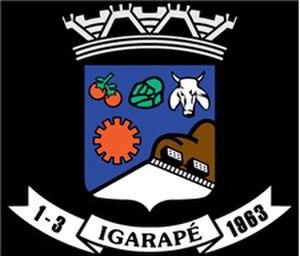
Igarapé est une municipalité brésilienne de l'État du Minas Gerais et la microrégion de Belo Horizonte.